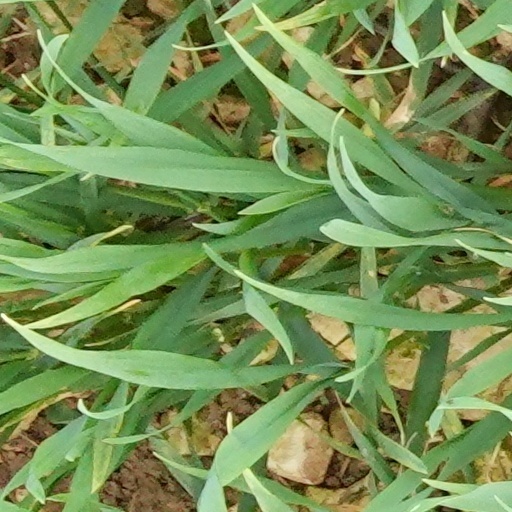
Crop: wheat